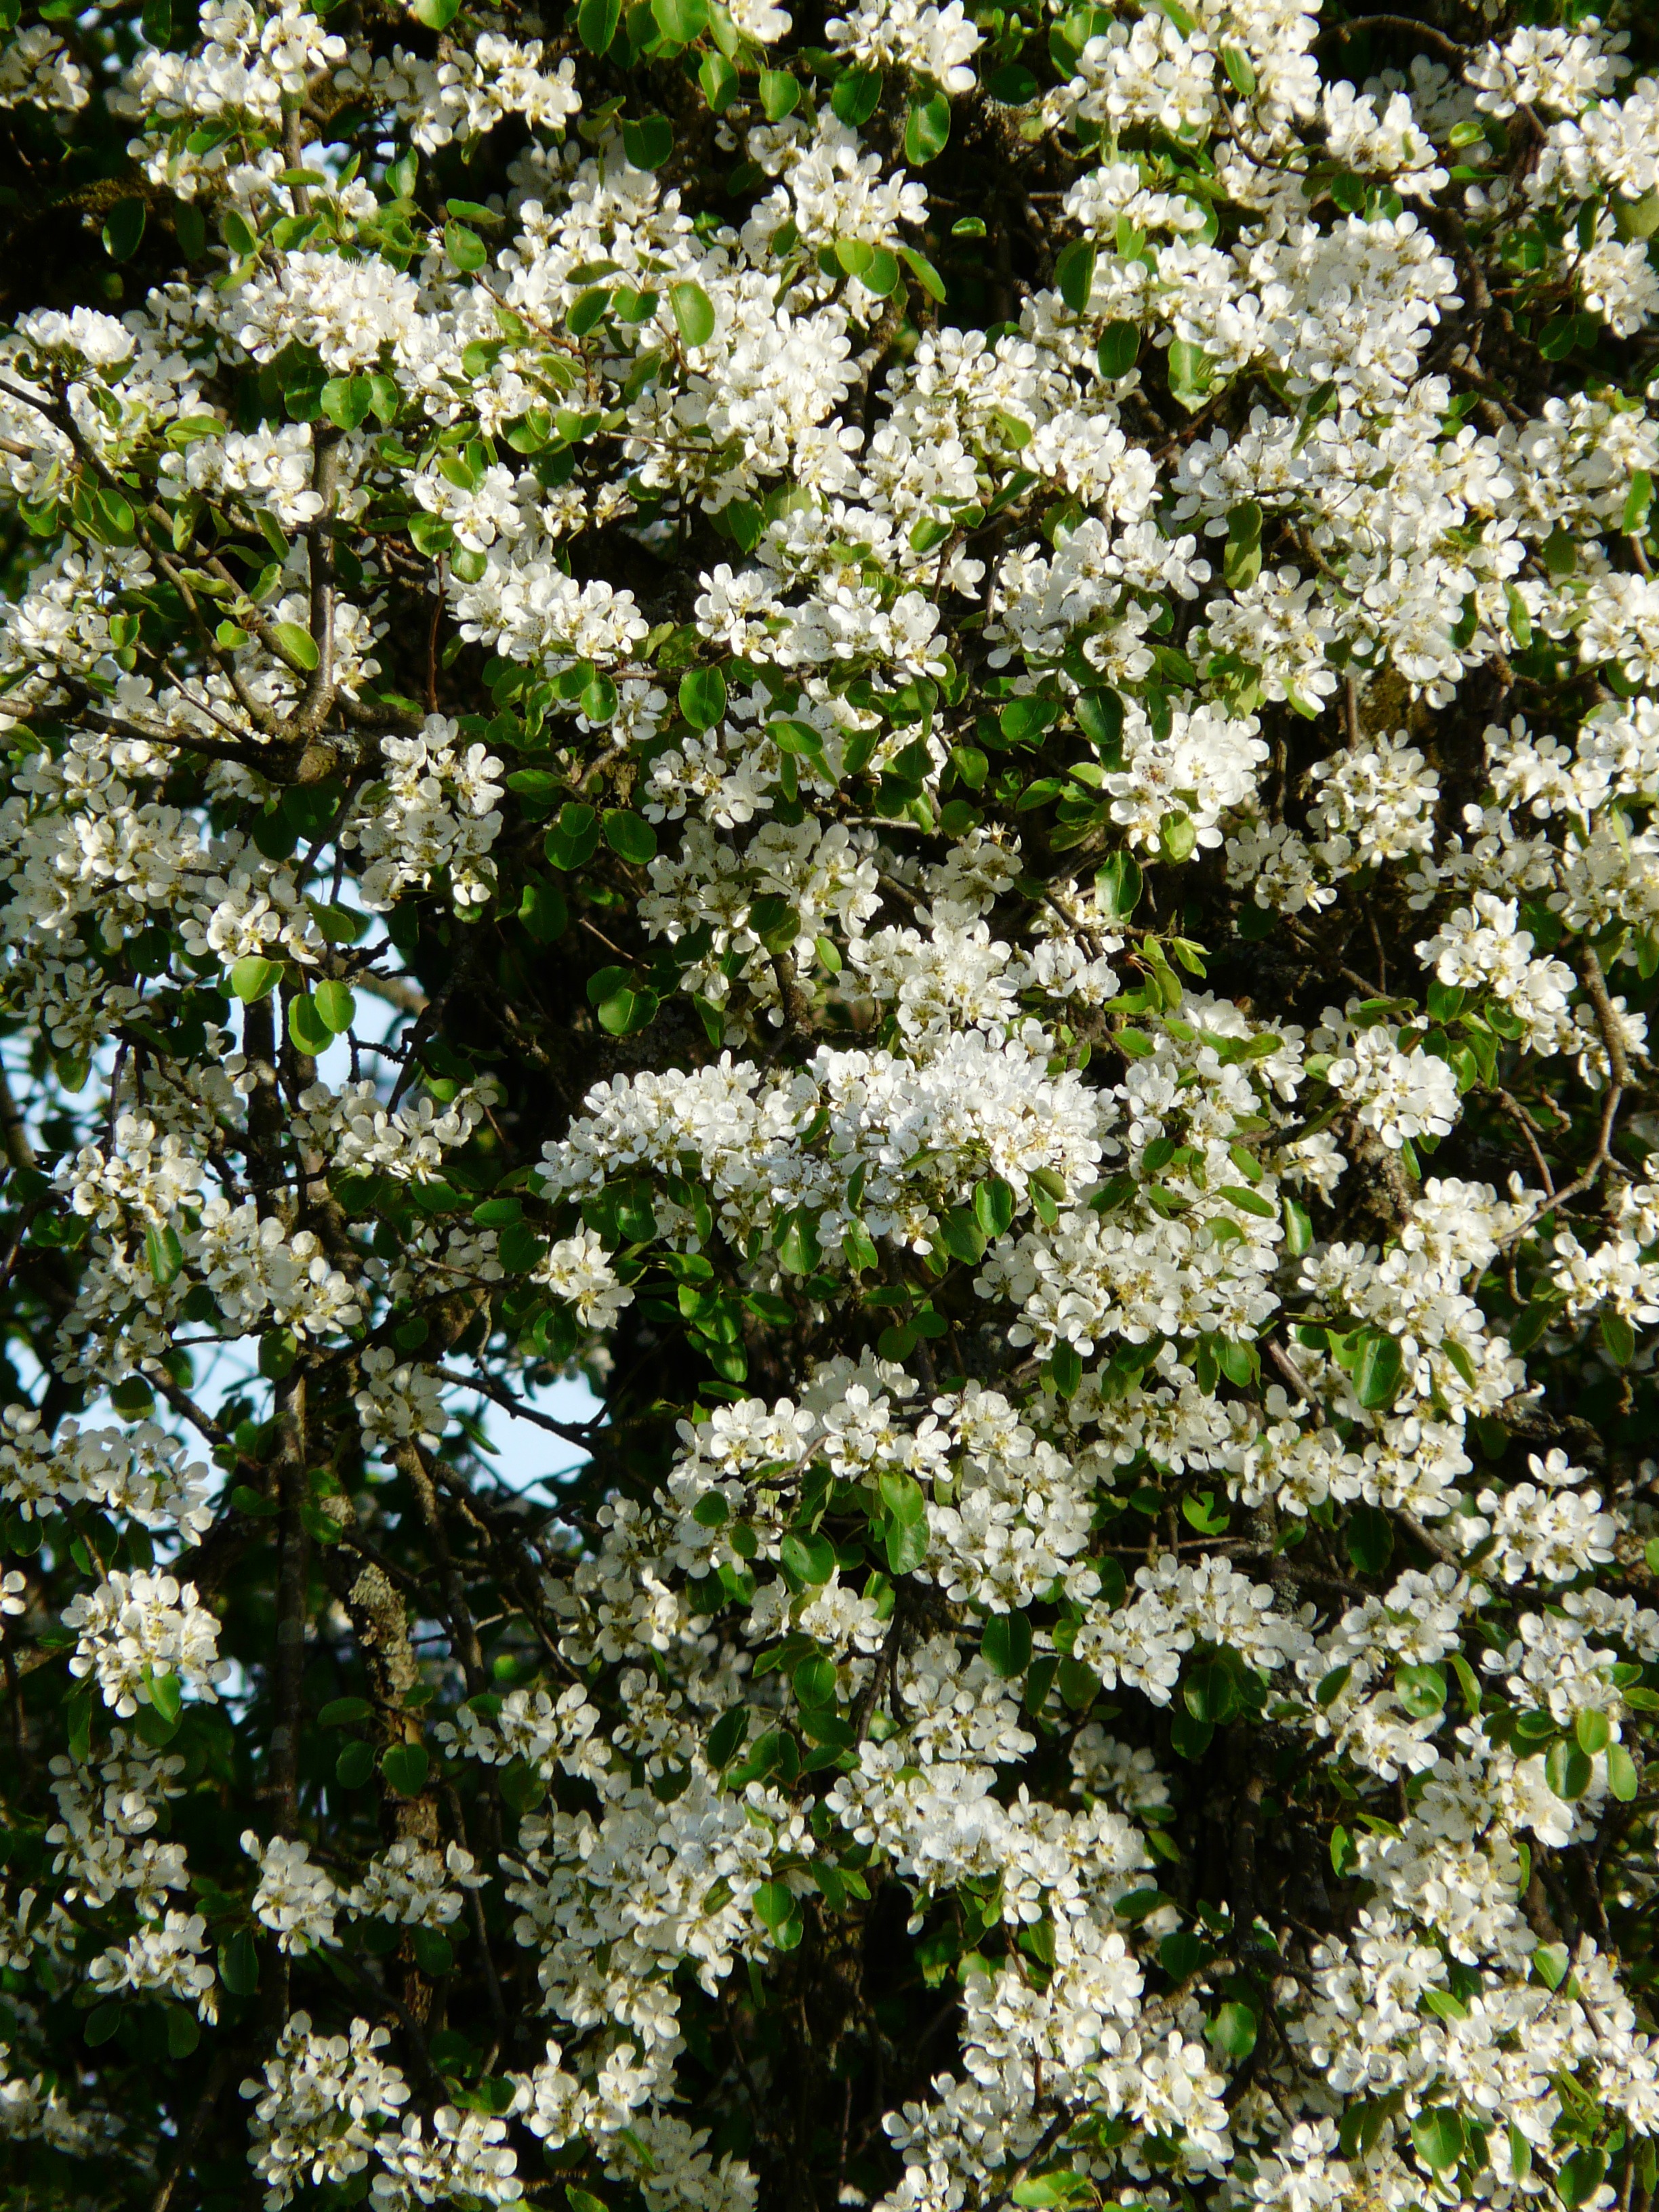
tree, blossom, plant, white, flower, bloom, orchard, herb, pear, flowers, shrub, viburnum, candytuft, flowering plant, pear blossom, woody plant, land plant, breckland thyme, evergreen candytuft, alyssum